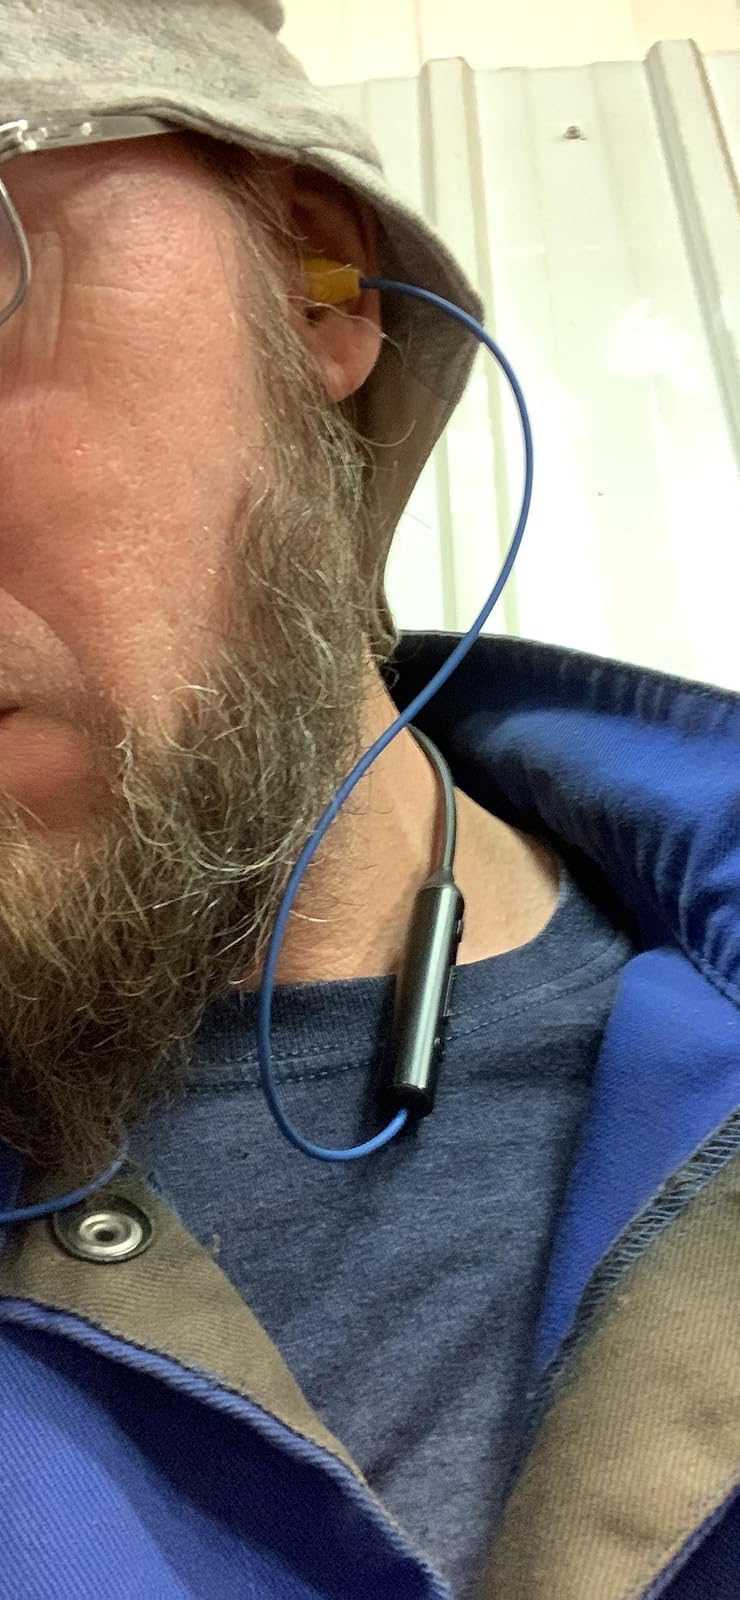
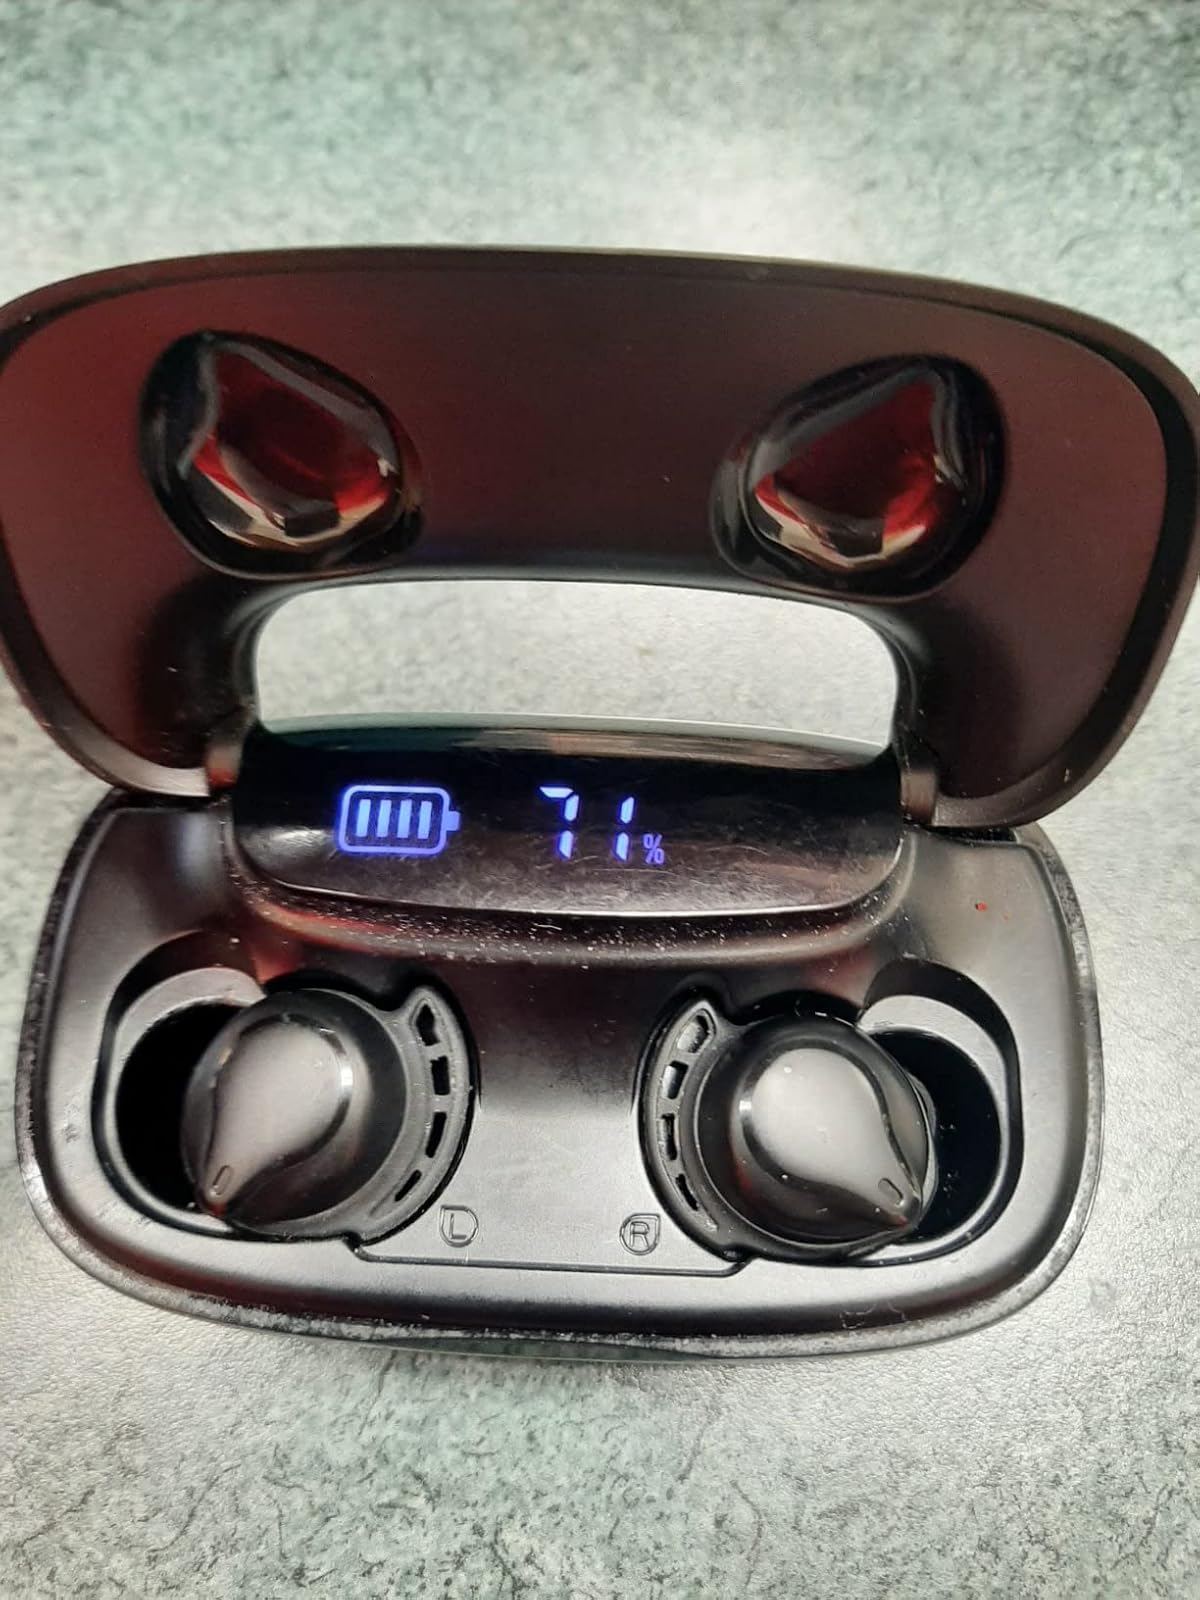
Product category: earbuds
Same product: no